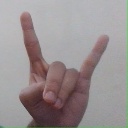
अक्षर: श